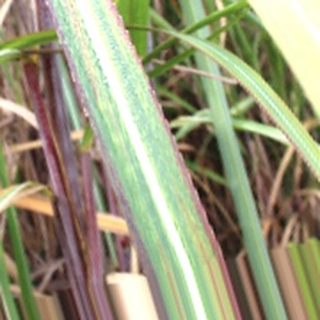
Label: sugarcane_bacterial_blight